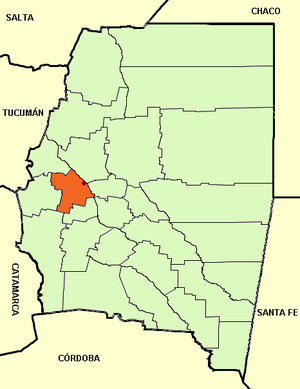
Le département Capital est une des 27 subdivisions de la province de Santiago del Estero, en Argentine. Son chef-lieu est la ville de Santiago del Estero.